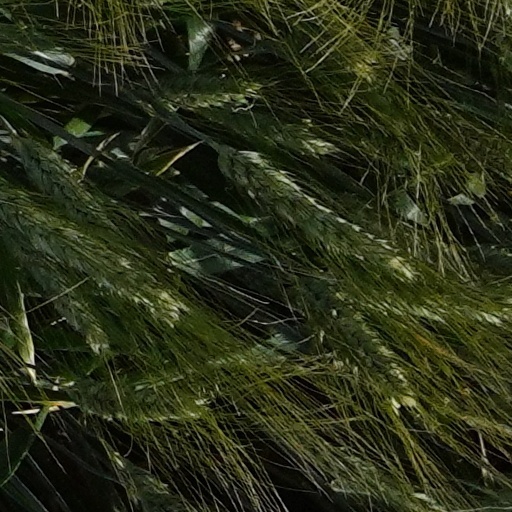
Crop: wheat